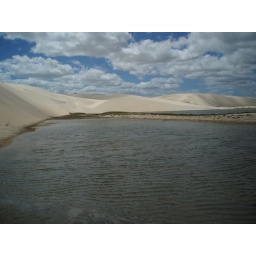
A winter lake in the sand dunes around Jericoara.